George Earle Chamberlain House (Albany, Oregon)

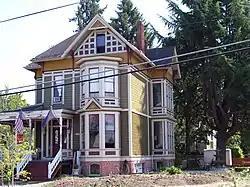
The house in 2009

The George Earle Chamberlain House is a historic house in Albany, Oregon, United States.